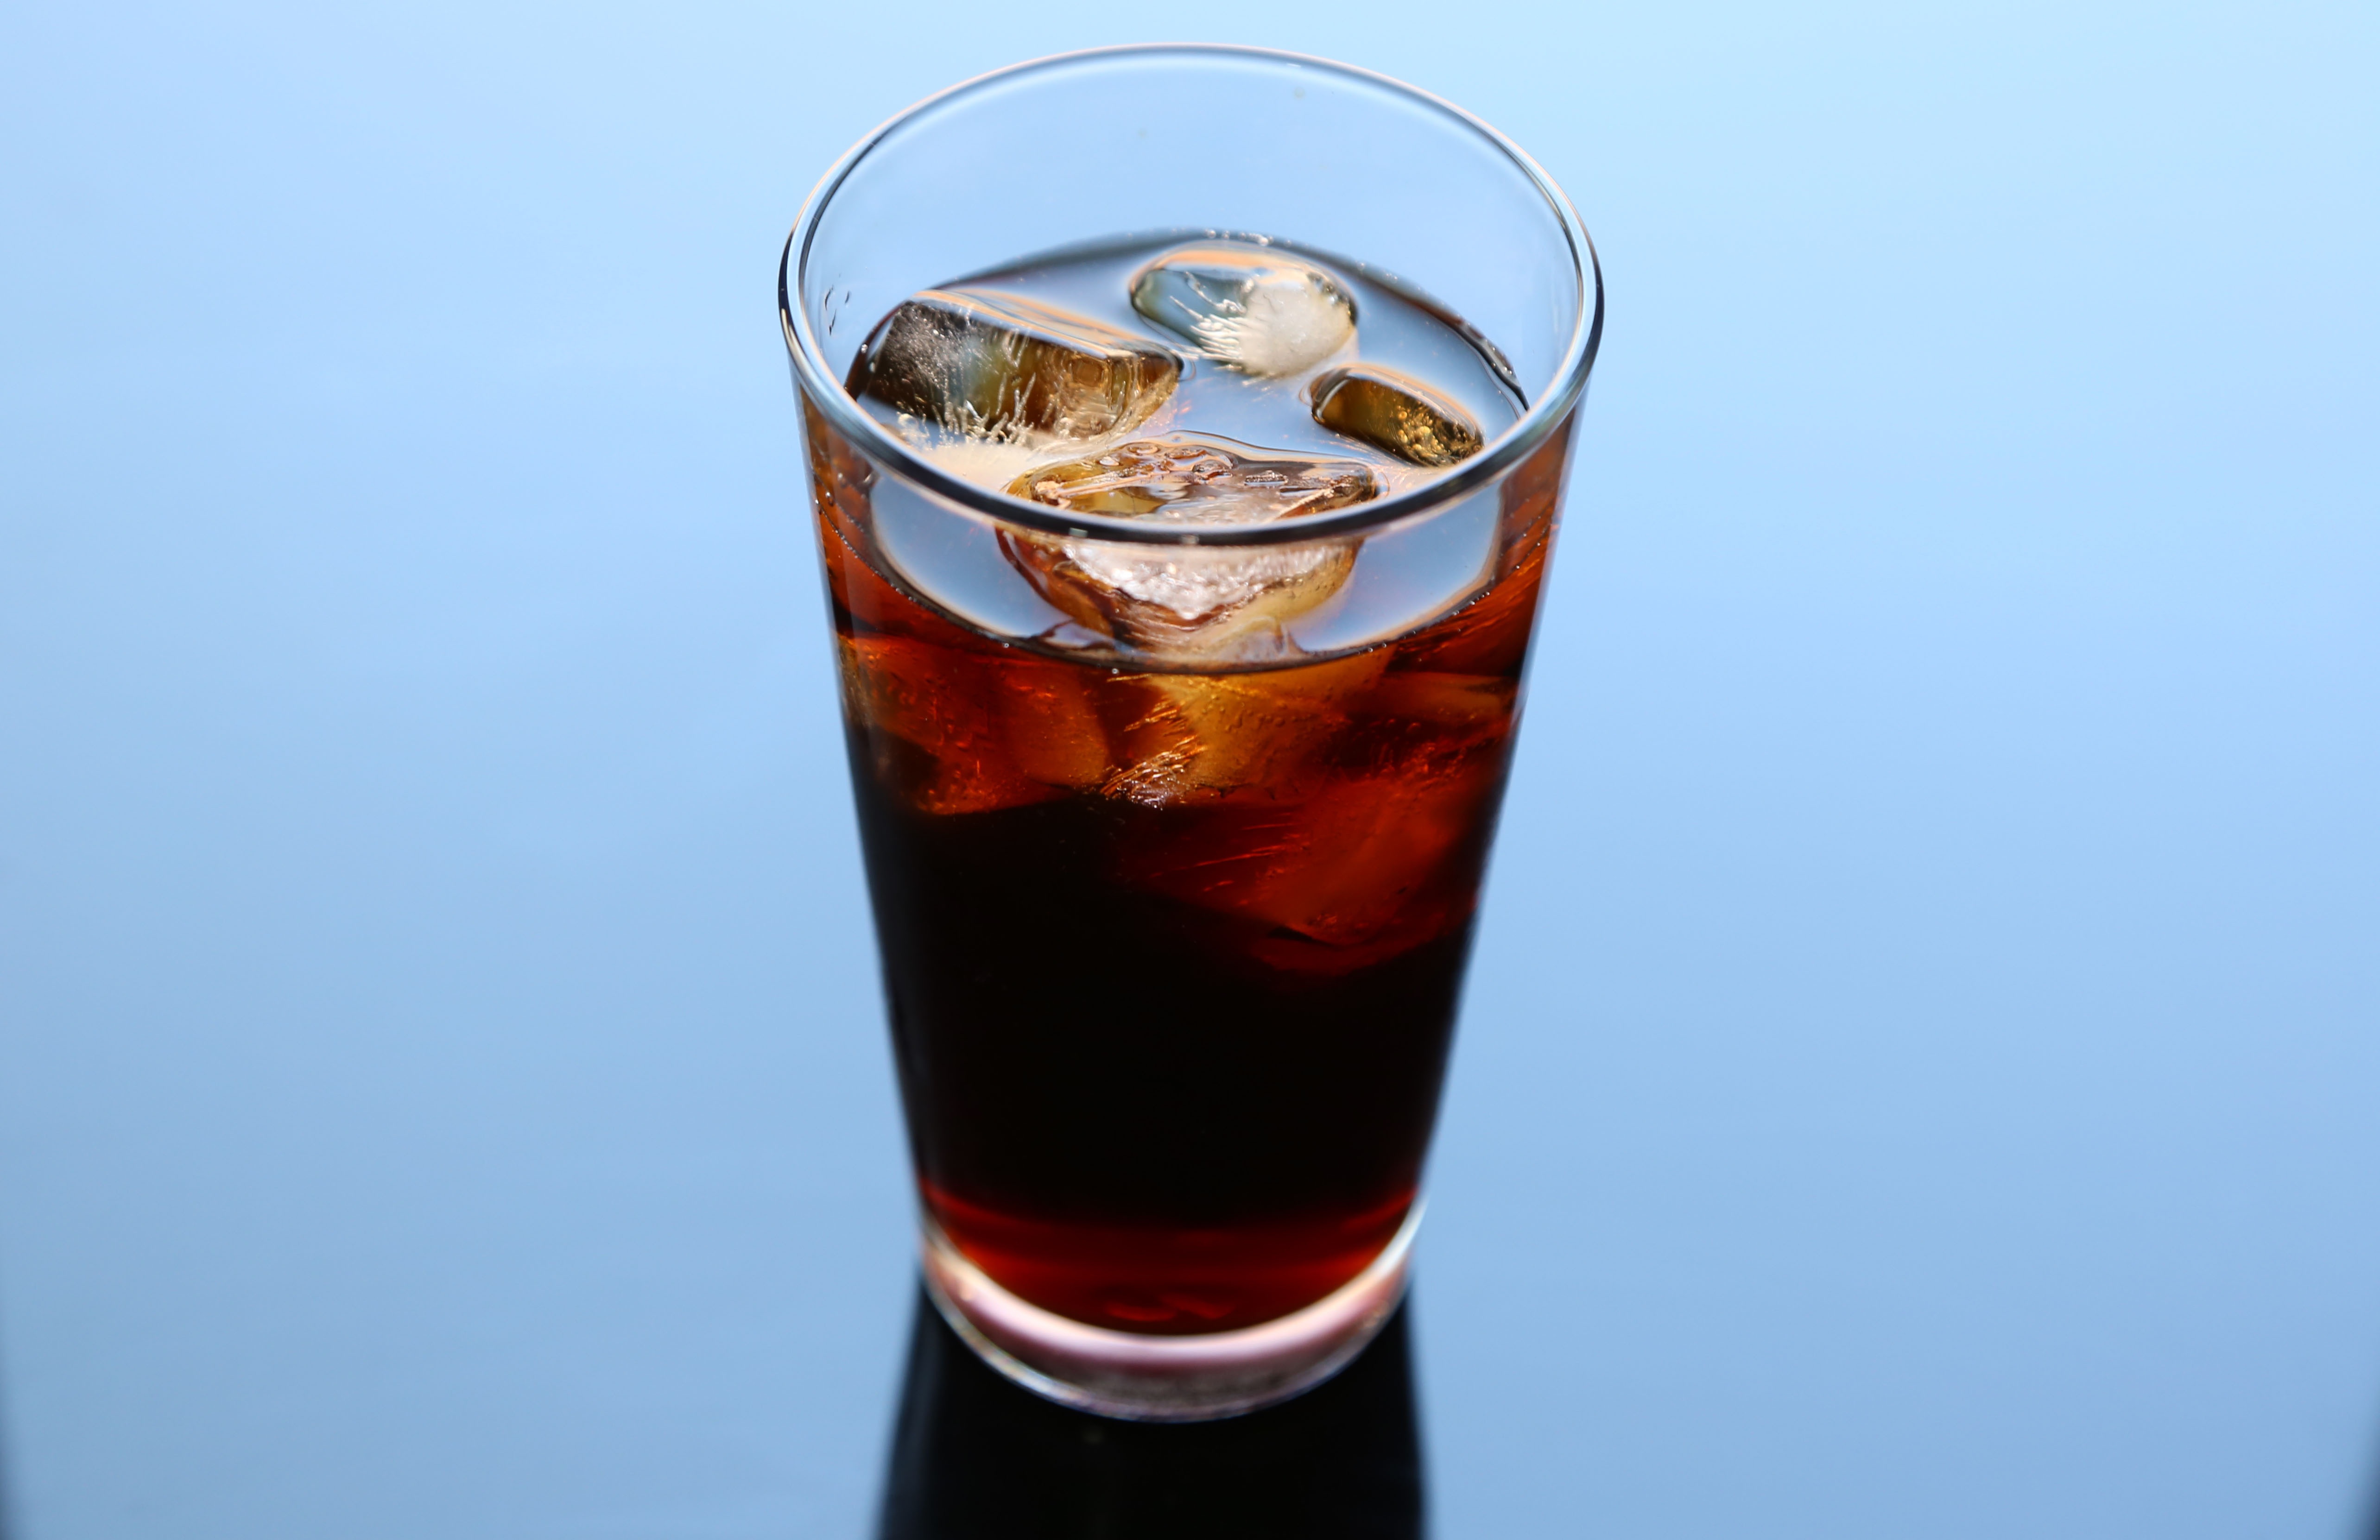
cold, coffee, glass, bean, ice, drink, beer, cocktail, coca cola, dutch, drinking, liqueur, alcoholic beverage, beer glass, distilled beverage, cuba libre, dutch coffee, cold beuryu, cold brew